Mercury Theatre

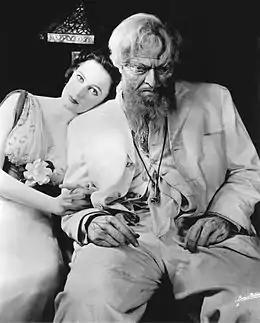
Geraldine Fitzgerald and Orson Welles in "Heartbreak House" (1938)

The first season of the Mercury Theatre concluded with George Bernard Shaw's "Heartbreak House", which again attracted strong reviews. It premiered April 29, 1938, at the Mercury Theatre and ran for six weeks, closing June 11. Shaw insisted that none of the text be altered or cut, resulting in a longer and more conventional production that limited Welles's creative expression. It was chosen to demonstrate that the Mercury's style did not depend upon extensive revision and elaborate staging.